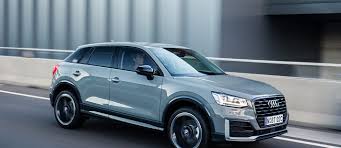
Label: noambulance